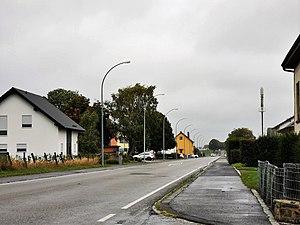
Hamiville, commune de Wincrange.